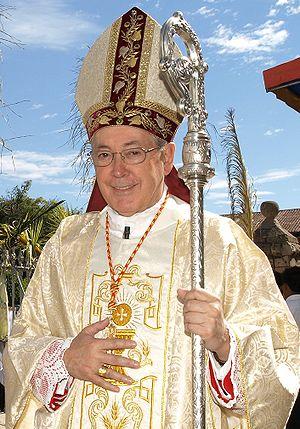
Le Cardinal Juan Luis Cipriani Thorne, Archevêque de Lima et Primat du Pérou Italiano: Il Cardinale Juan Luis Cipriani Thorne, Arcivescovo di Lima
Juan Luis Cipriani Thorne, né le 28 décembre 1943 à Lima au Pérou, est un cardinal péruvien, membre de la Société sacerdotale de la Sainte Croix - branche cléricale de l'Opus Dei - et archevêque de Lima de 1999 à 2019. Il a été critiqué par le prix Nobel Mario Vargas Llosa pour ses liens avec la dictature d'Alberto Fujimori, bien qu'il s'en défende.